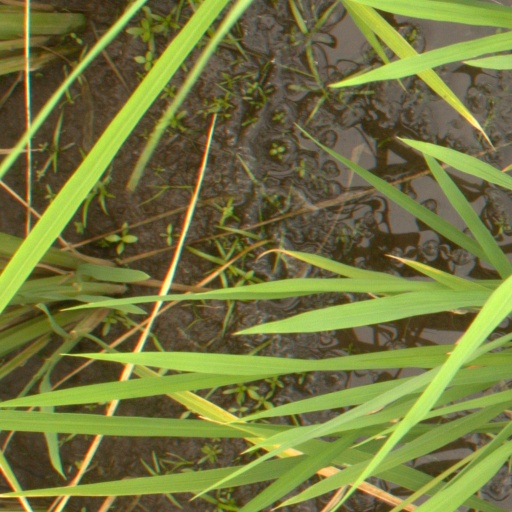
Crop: rice